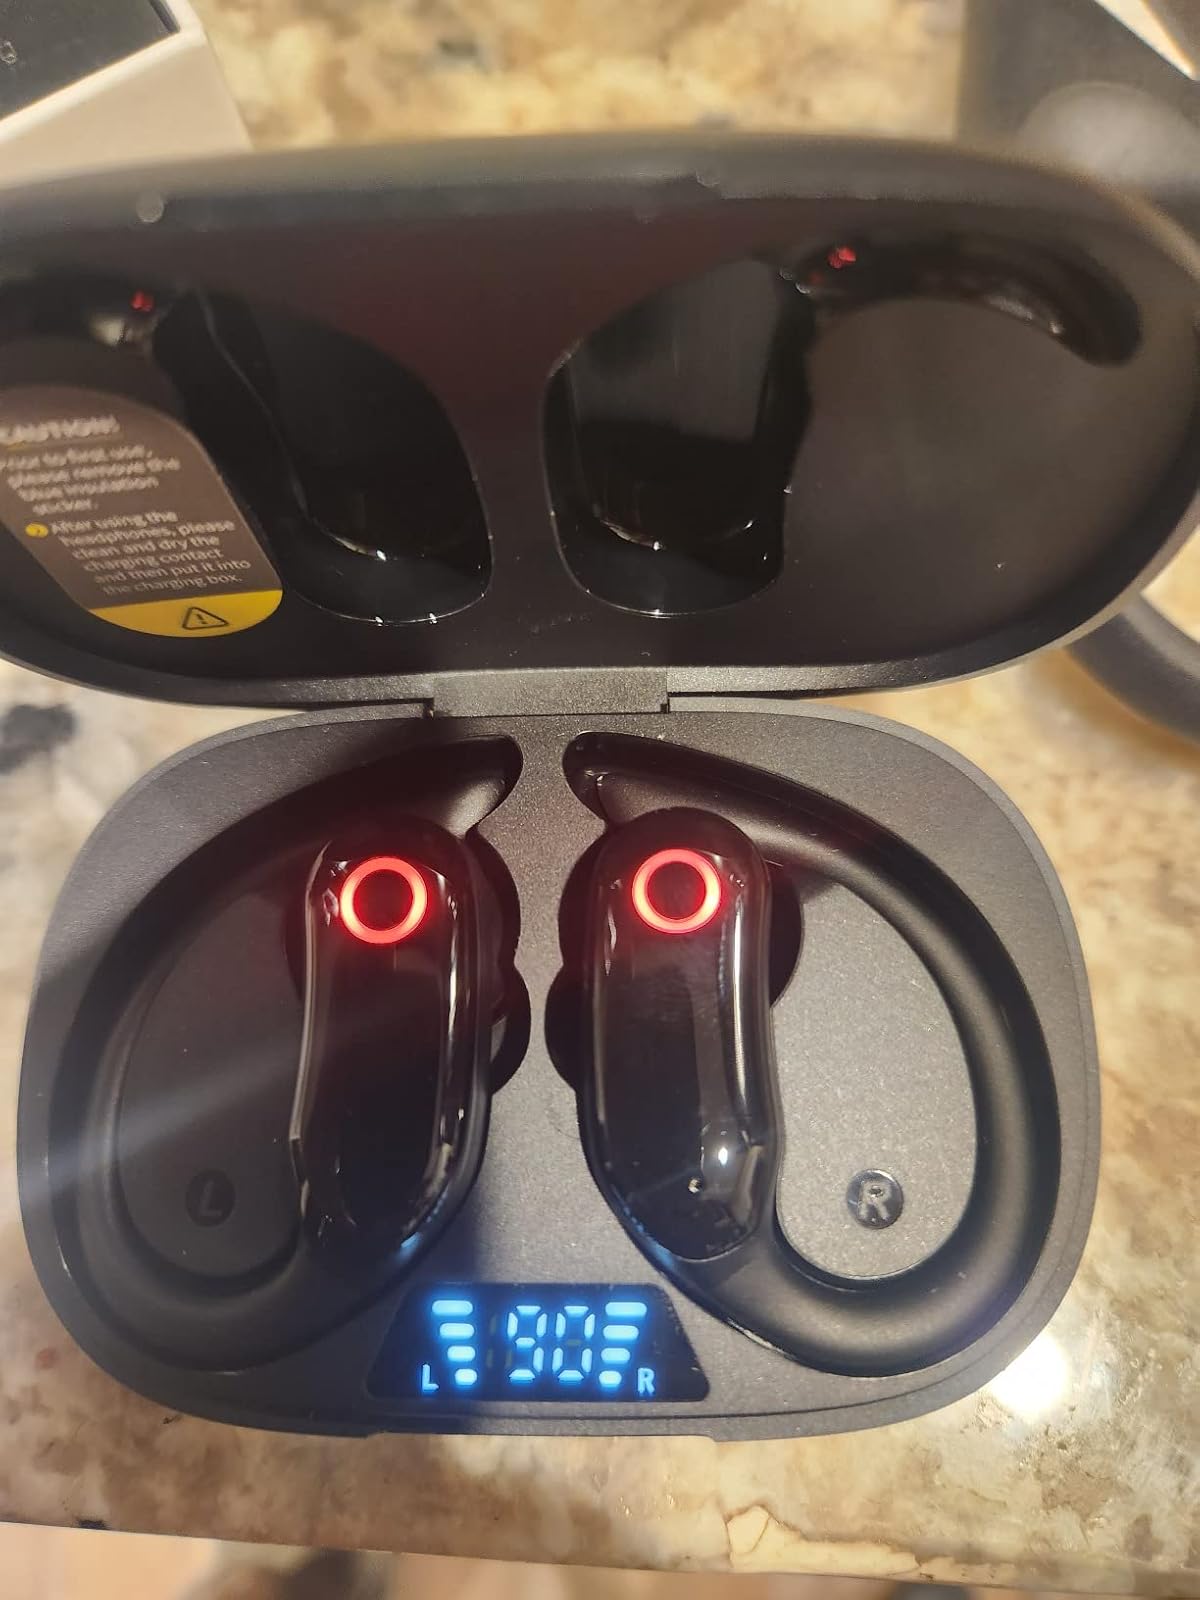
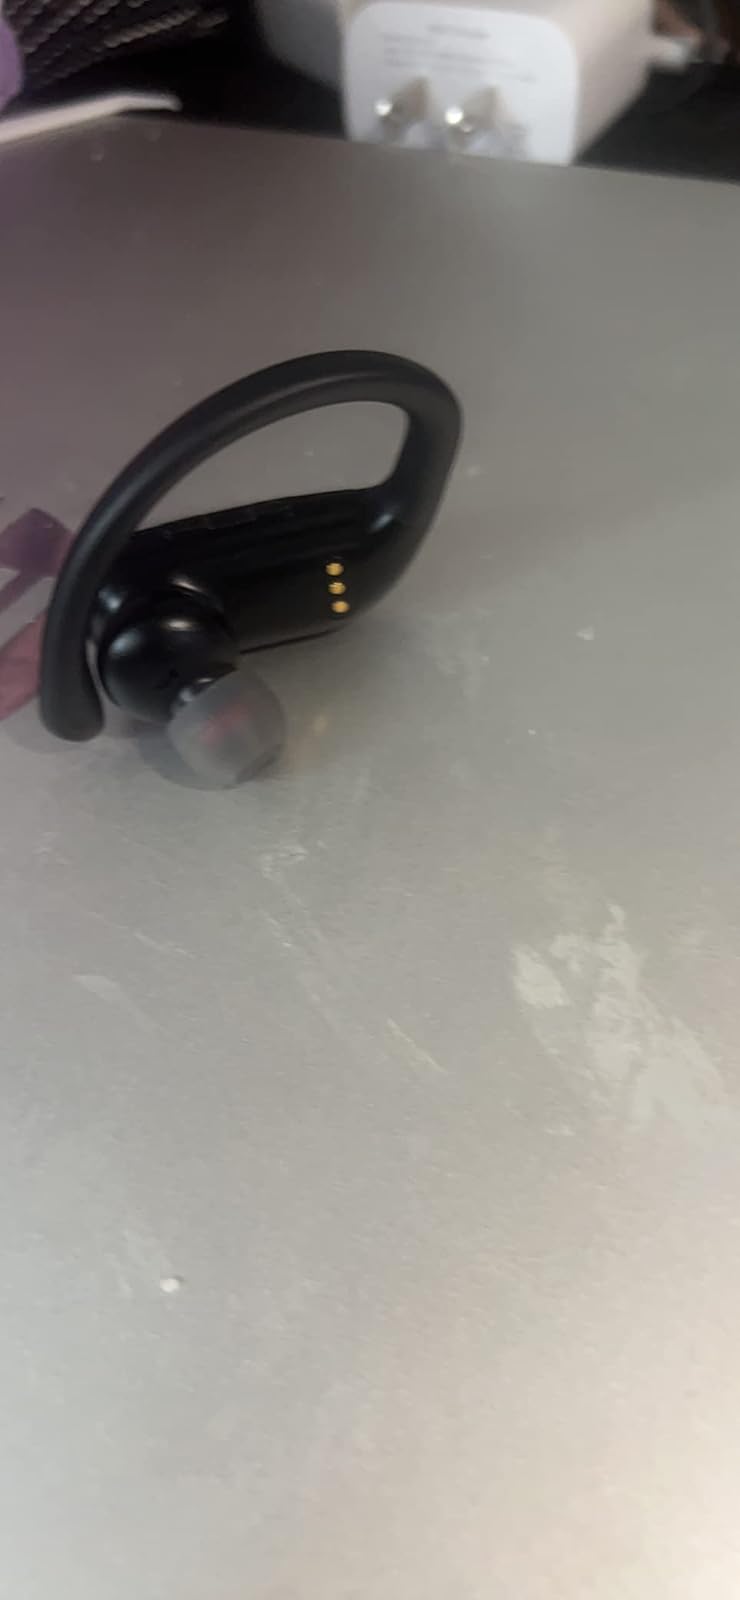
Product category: earbuds
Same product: no